8th Fighter Squadron

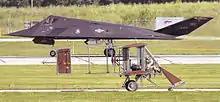
8th Fighter Squadron F-117A taxiing by a Wright "B" Flyer

In 1992, the 49th Fighter Wing underwent a number of transitions. As a result of the end of the Cold War, reduced defense budgets were the order of the day. As a result, the 8th Fighter Squadron retired its F-15A Eagles and received the Lockheed F-117A Nighthawk stealth fighters of the 416th Fighter Squadron, which was simultaneously inactivated.